Question: Please indicate a possible affordance area of the baseball_bat that can be used for hitting
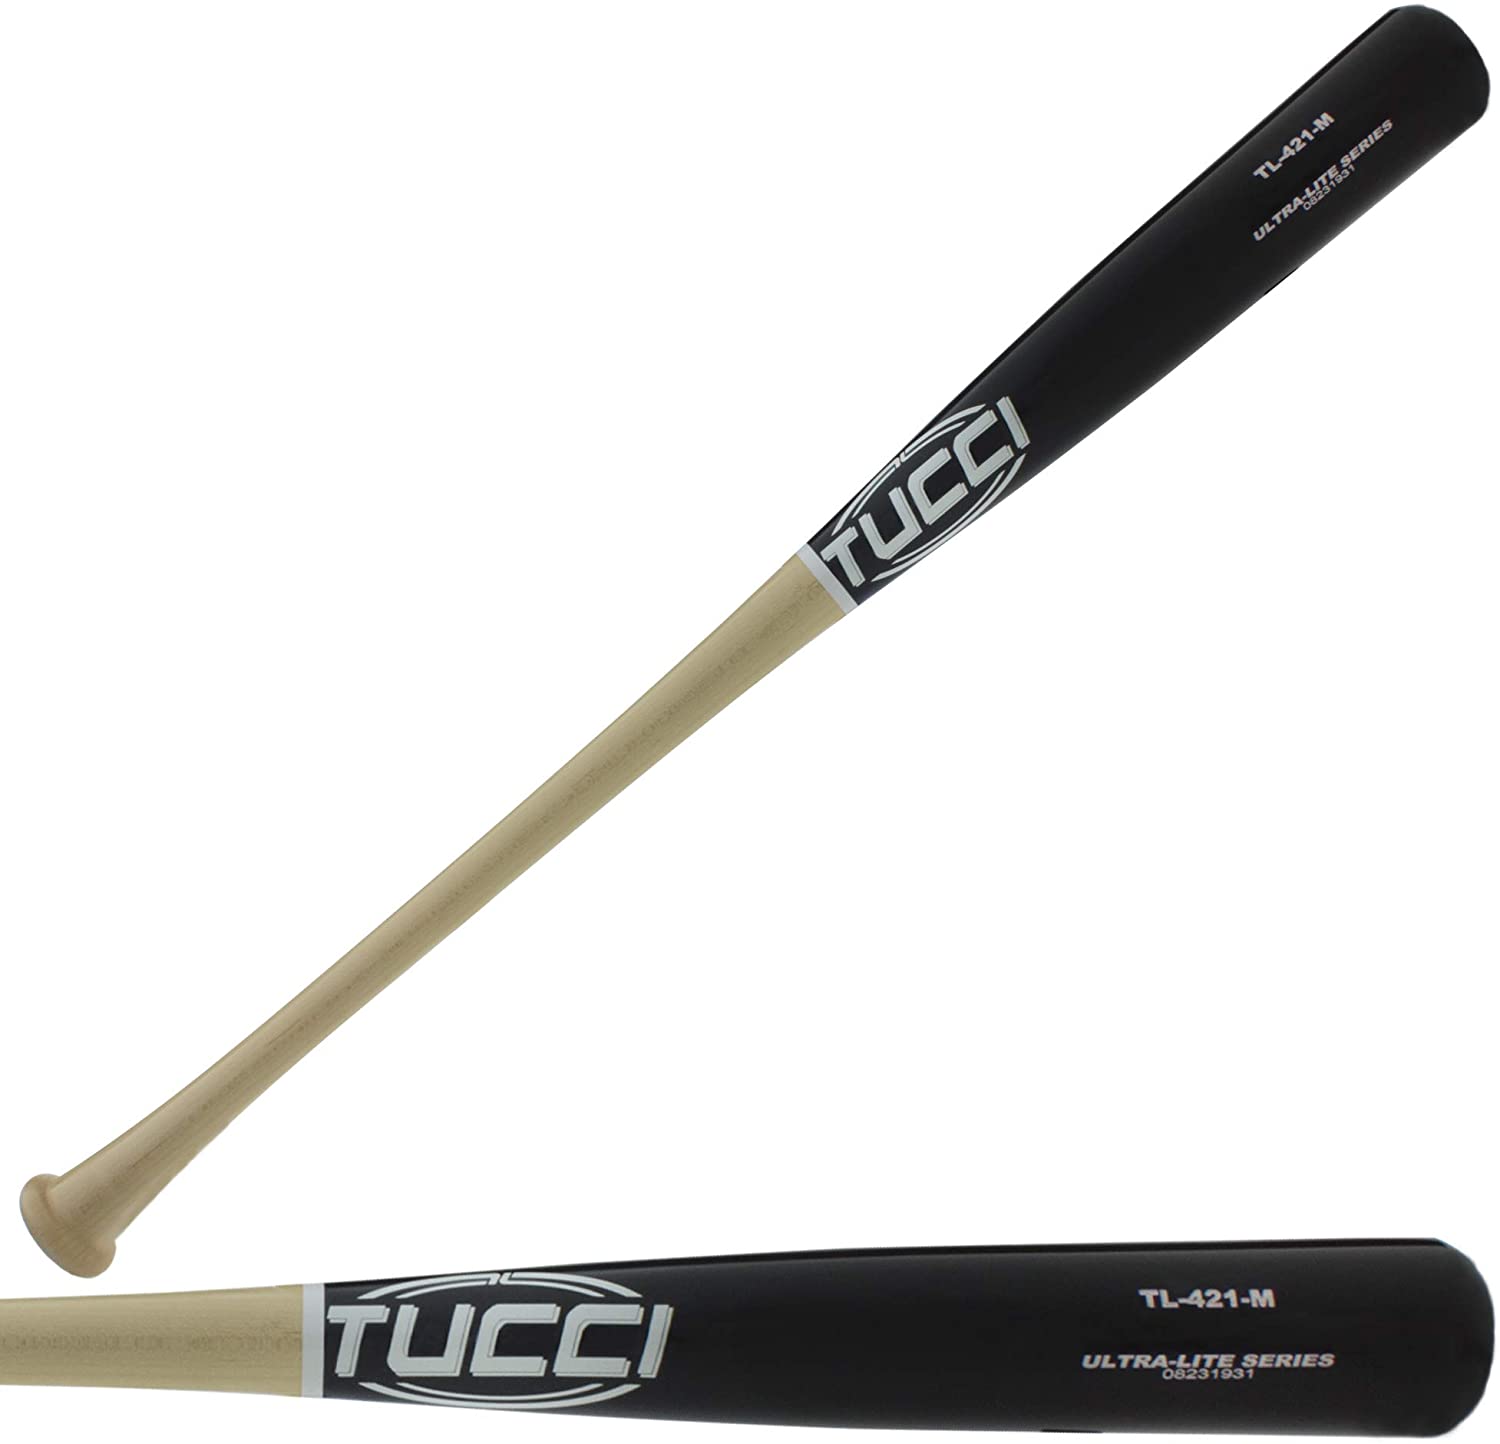
Answer: [309.103, 1248.232, 1436.862, 1423.921]